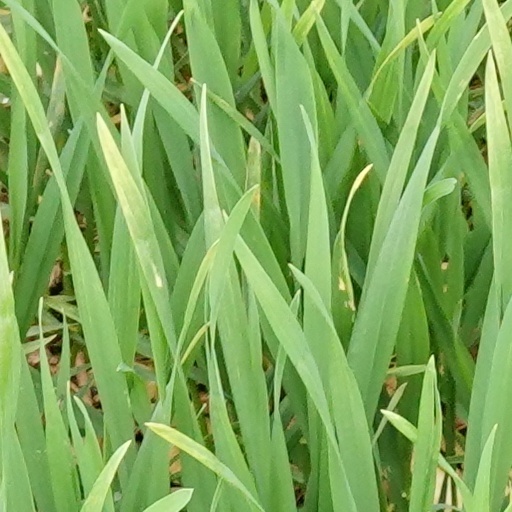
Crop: wheat